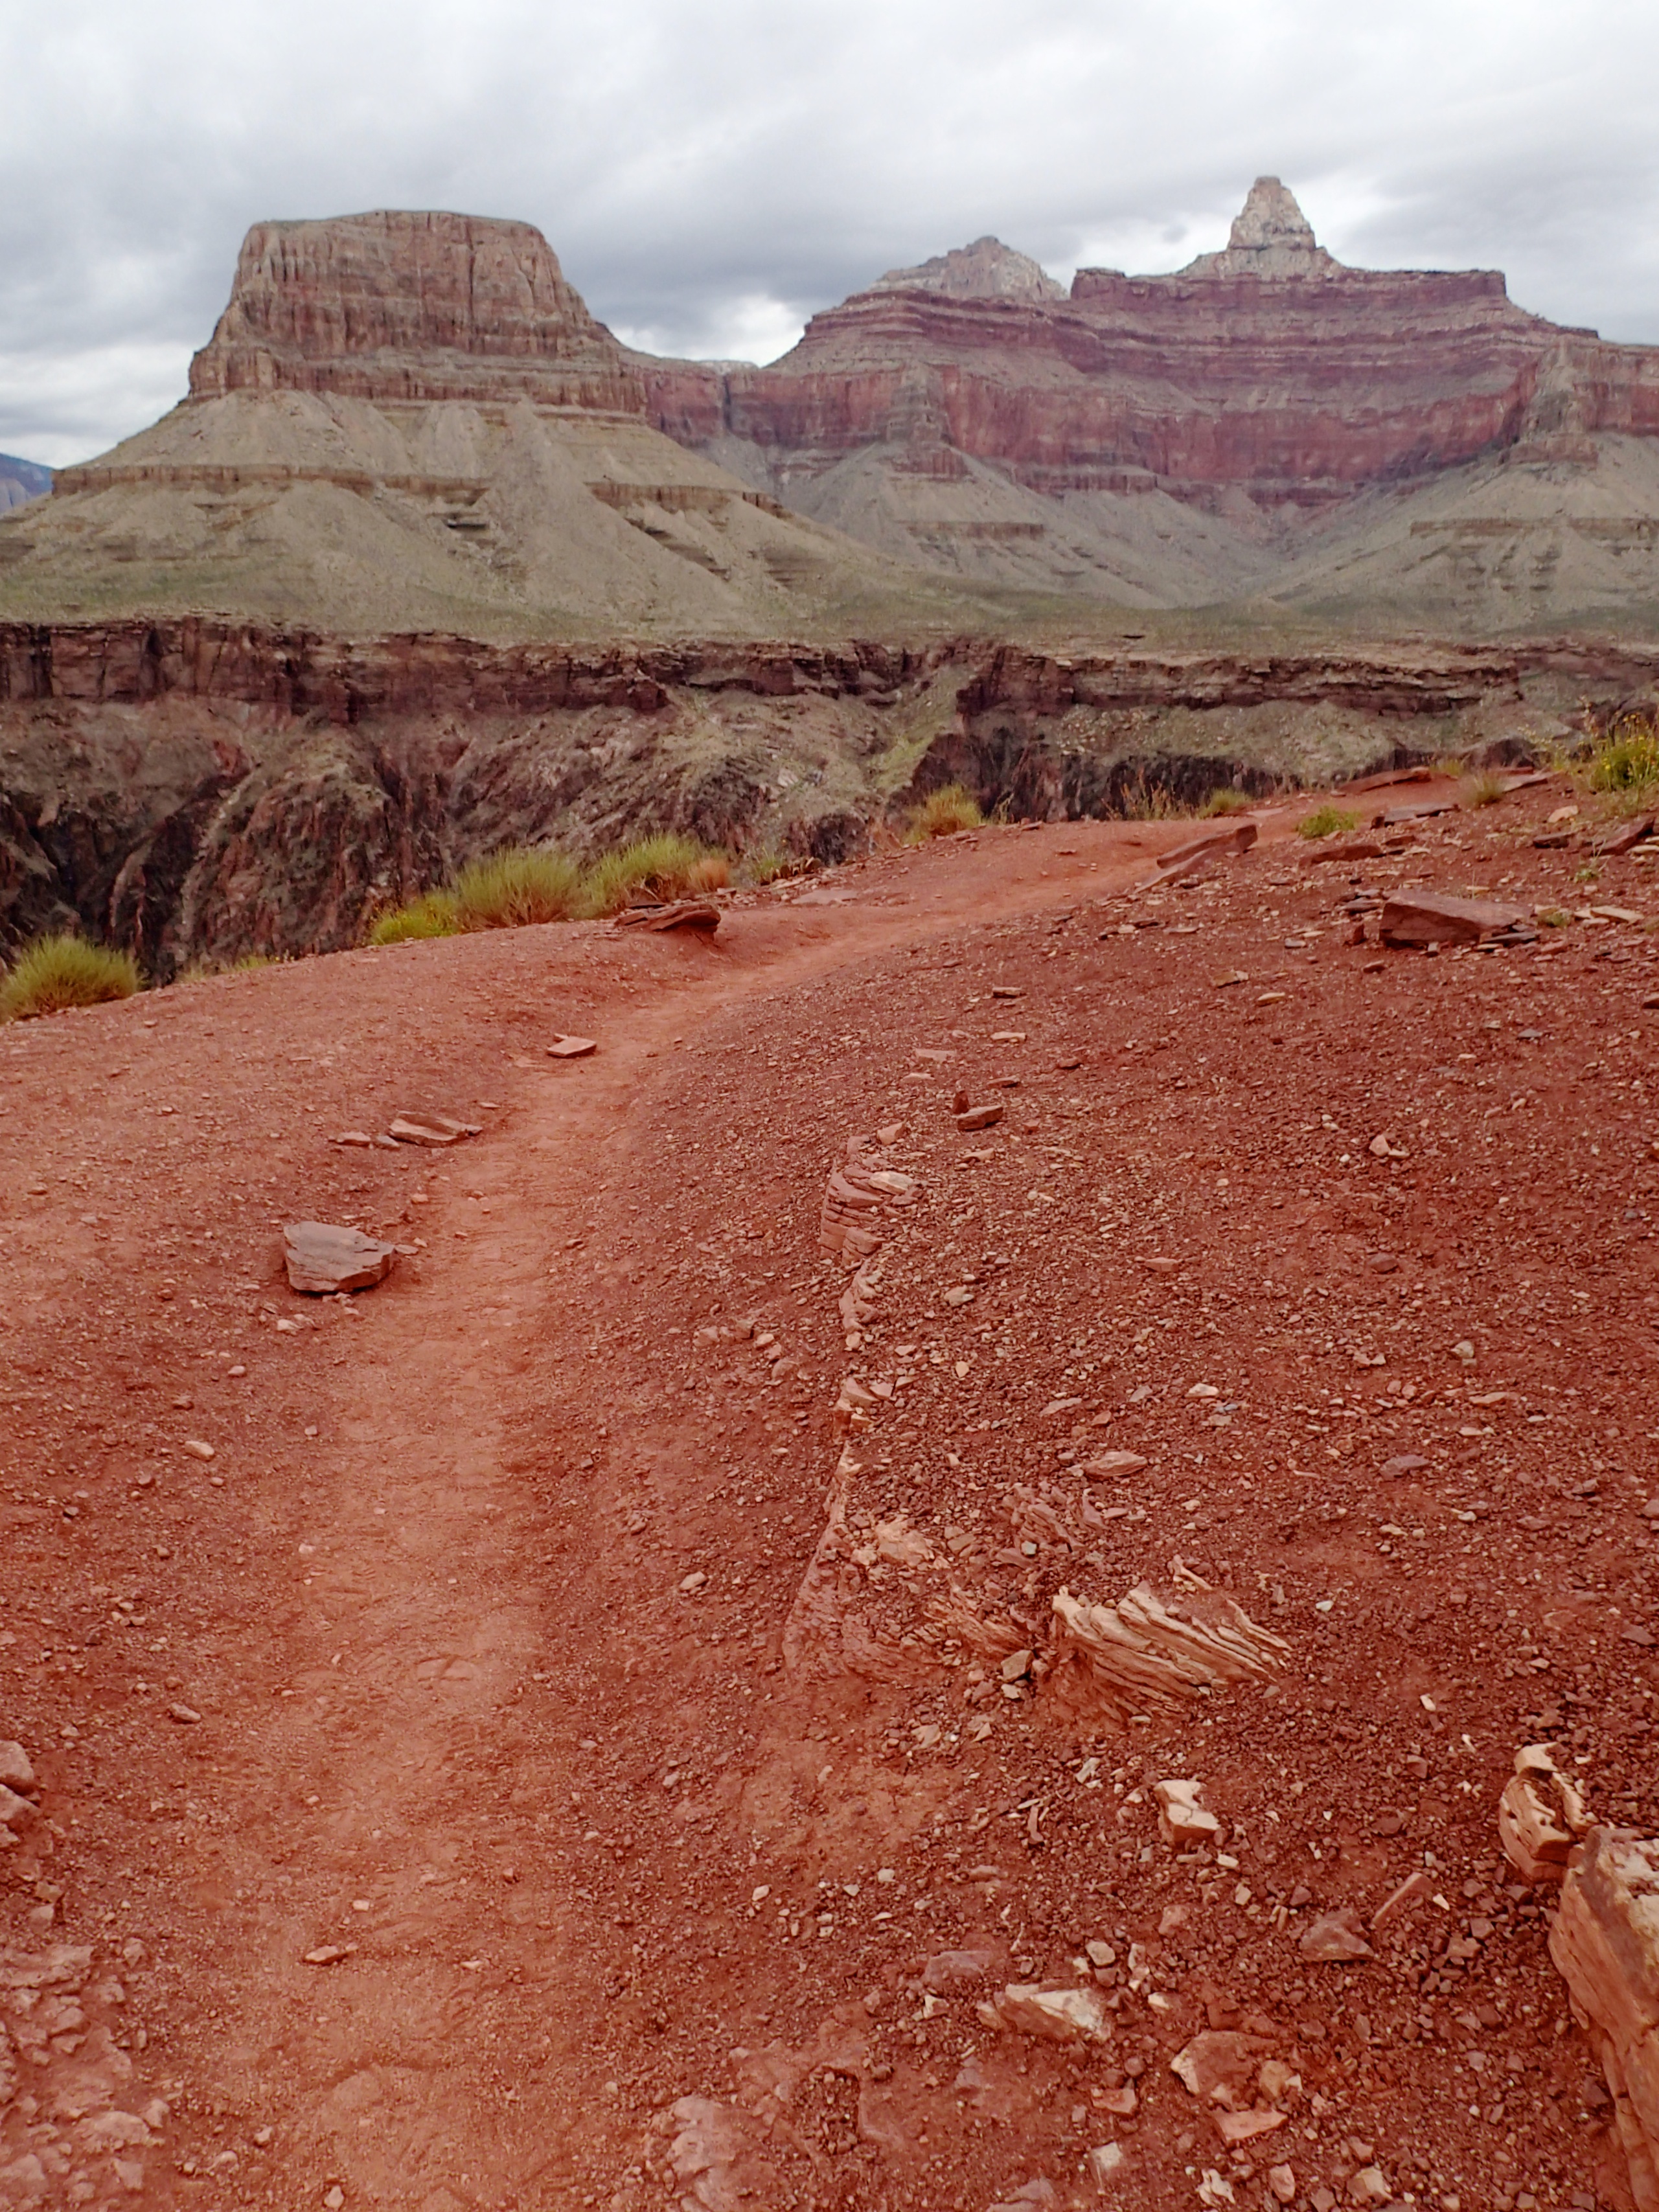
landscape, rock, mountain, trail, desert, valley, soil, canyon, terrain, geology, badlands, plateau, grandcanyon, wadi, butte, landform, natural environment, geographical feature, mountainous landforms, geological phenomenon